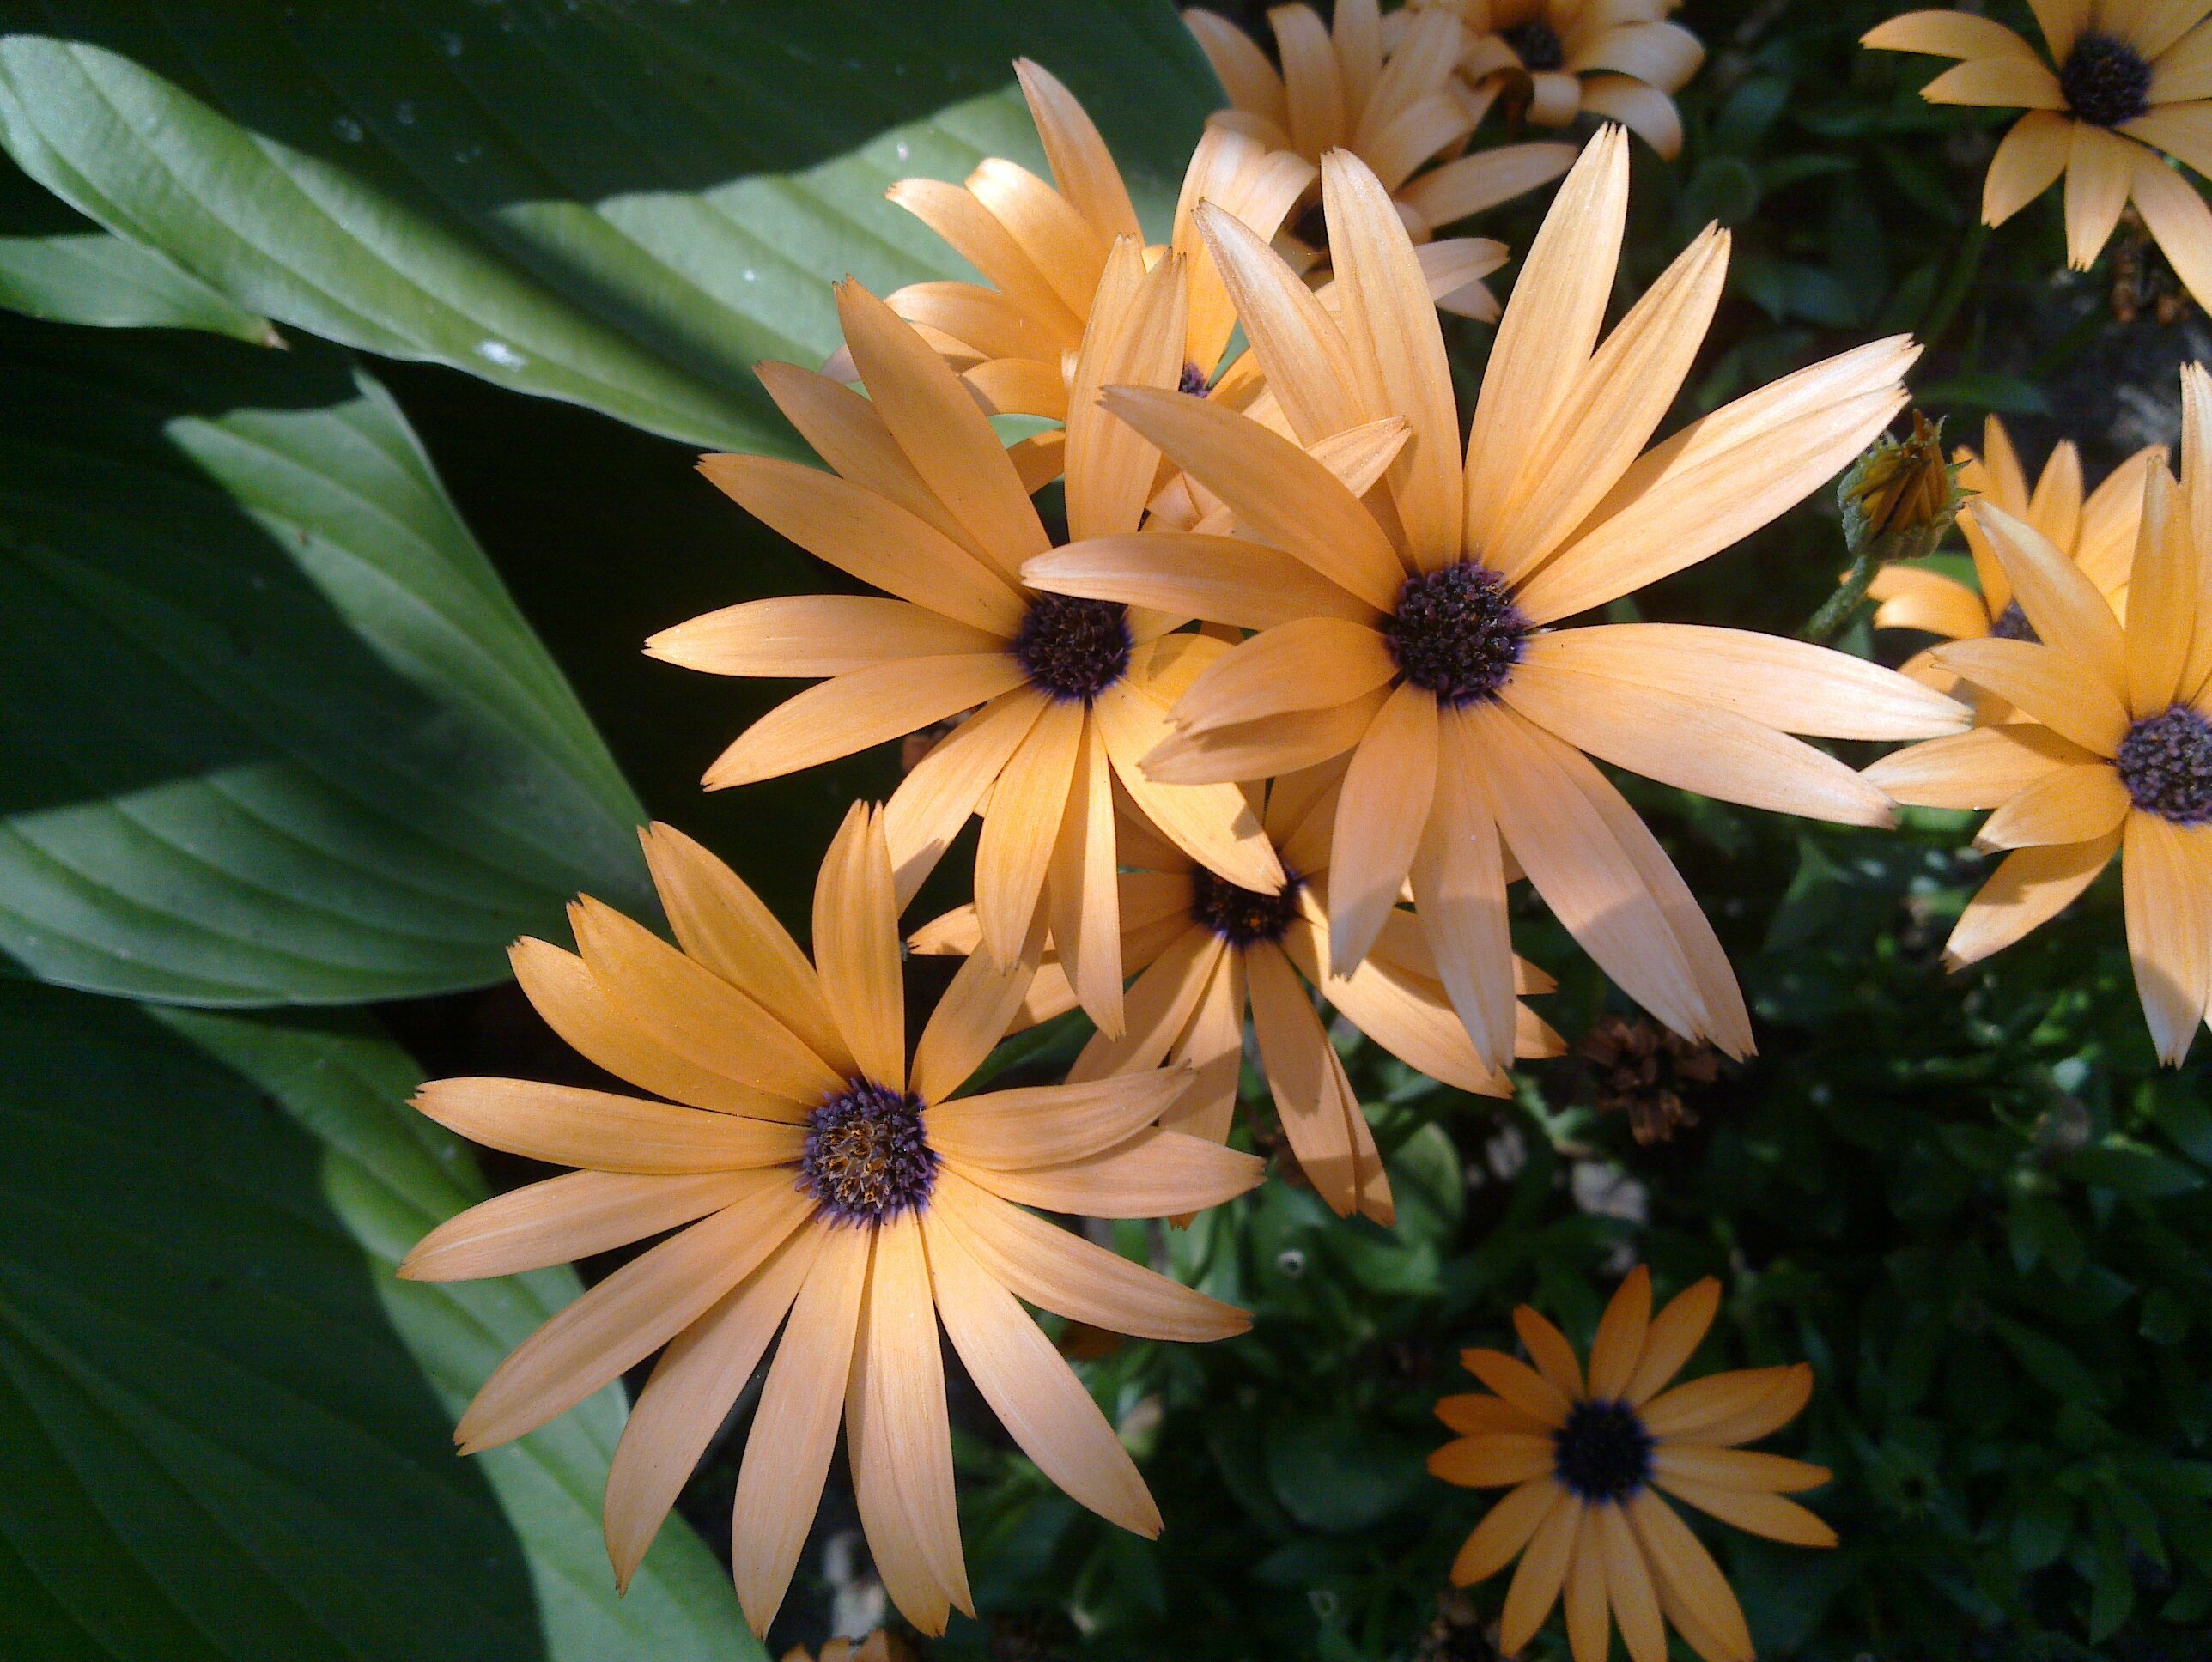
nature, plant, flower, petal, orange, botany, yellow, flora, wildflower, flowers, aster, macro photography, flowering plant, daisy family, land plant